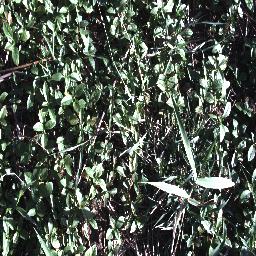
Label: negative